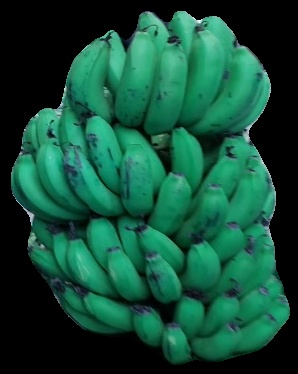
Variety: pachbale
Grade: grade2